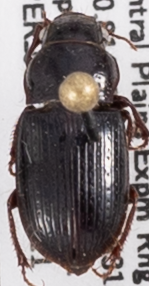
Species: Piosoma setosum
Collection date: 2021-07-21
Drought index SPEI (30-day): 1.93
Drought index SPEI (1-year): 0.288
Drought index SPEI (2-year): -0.46